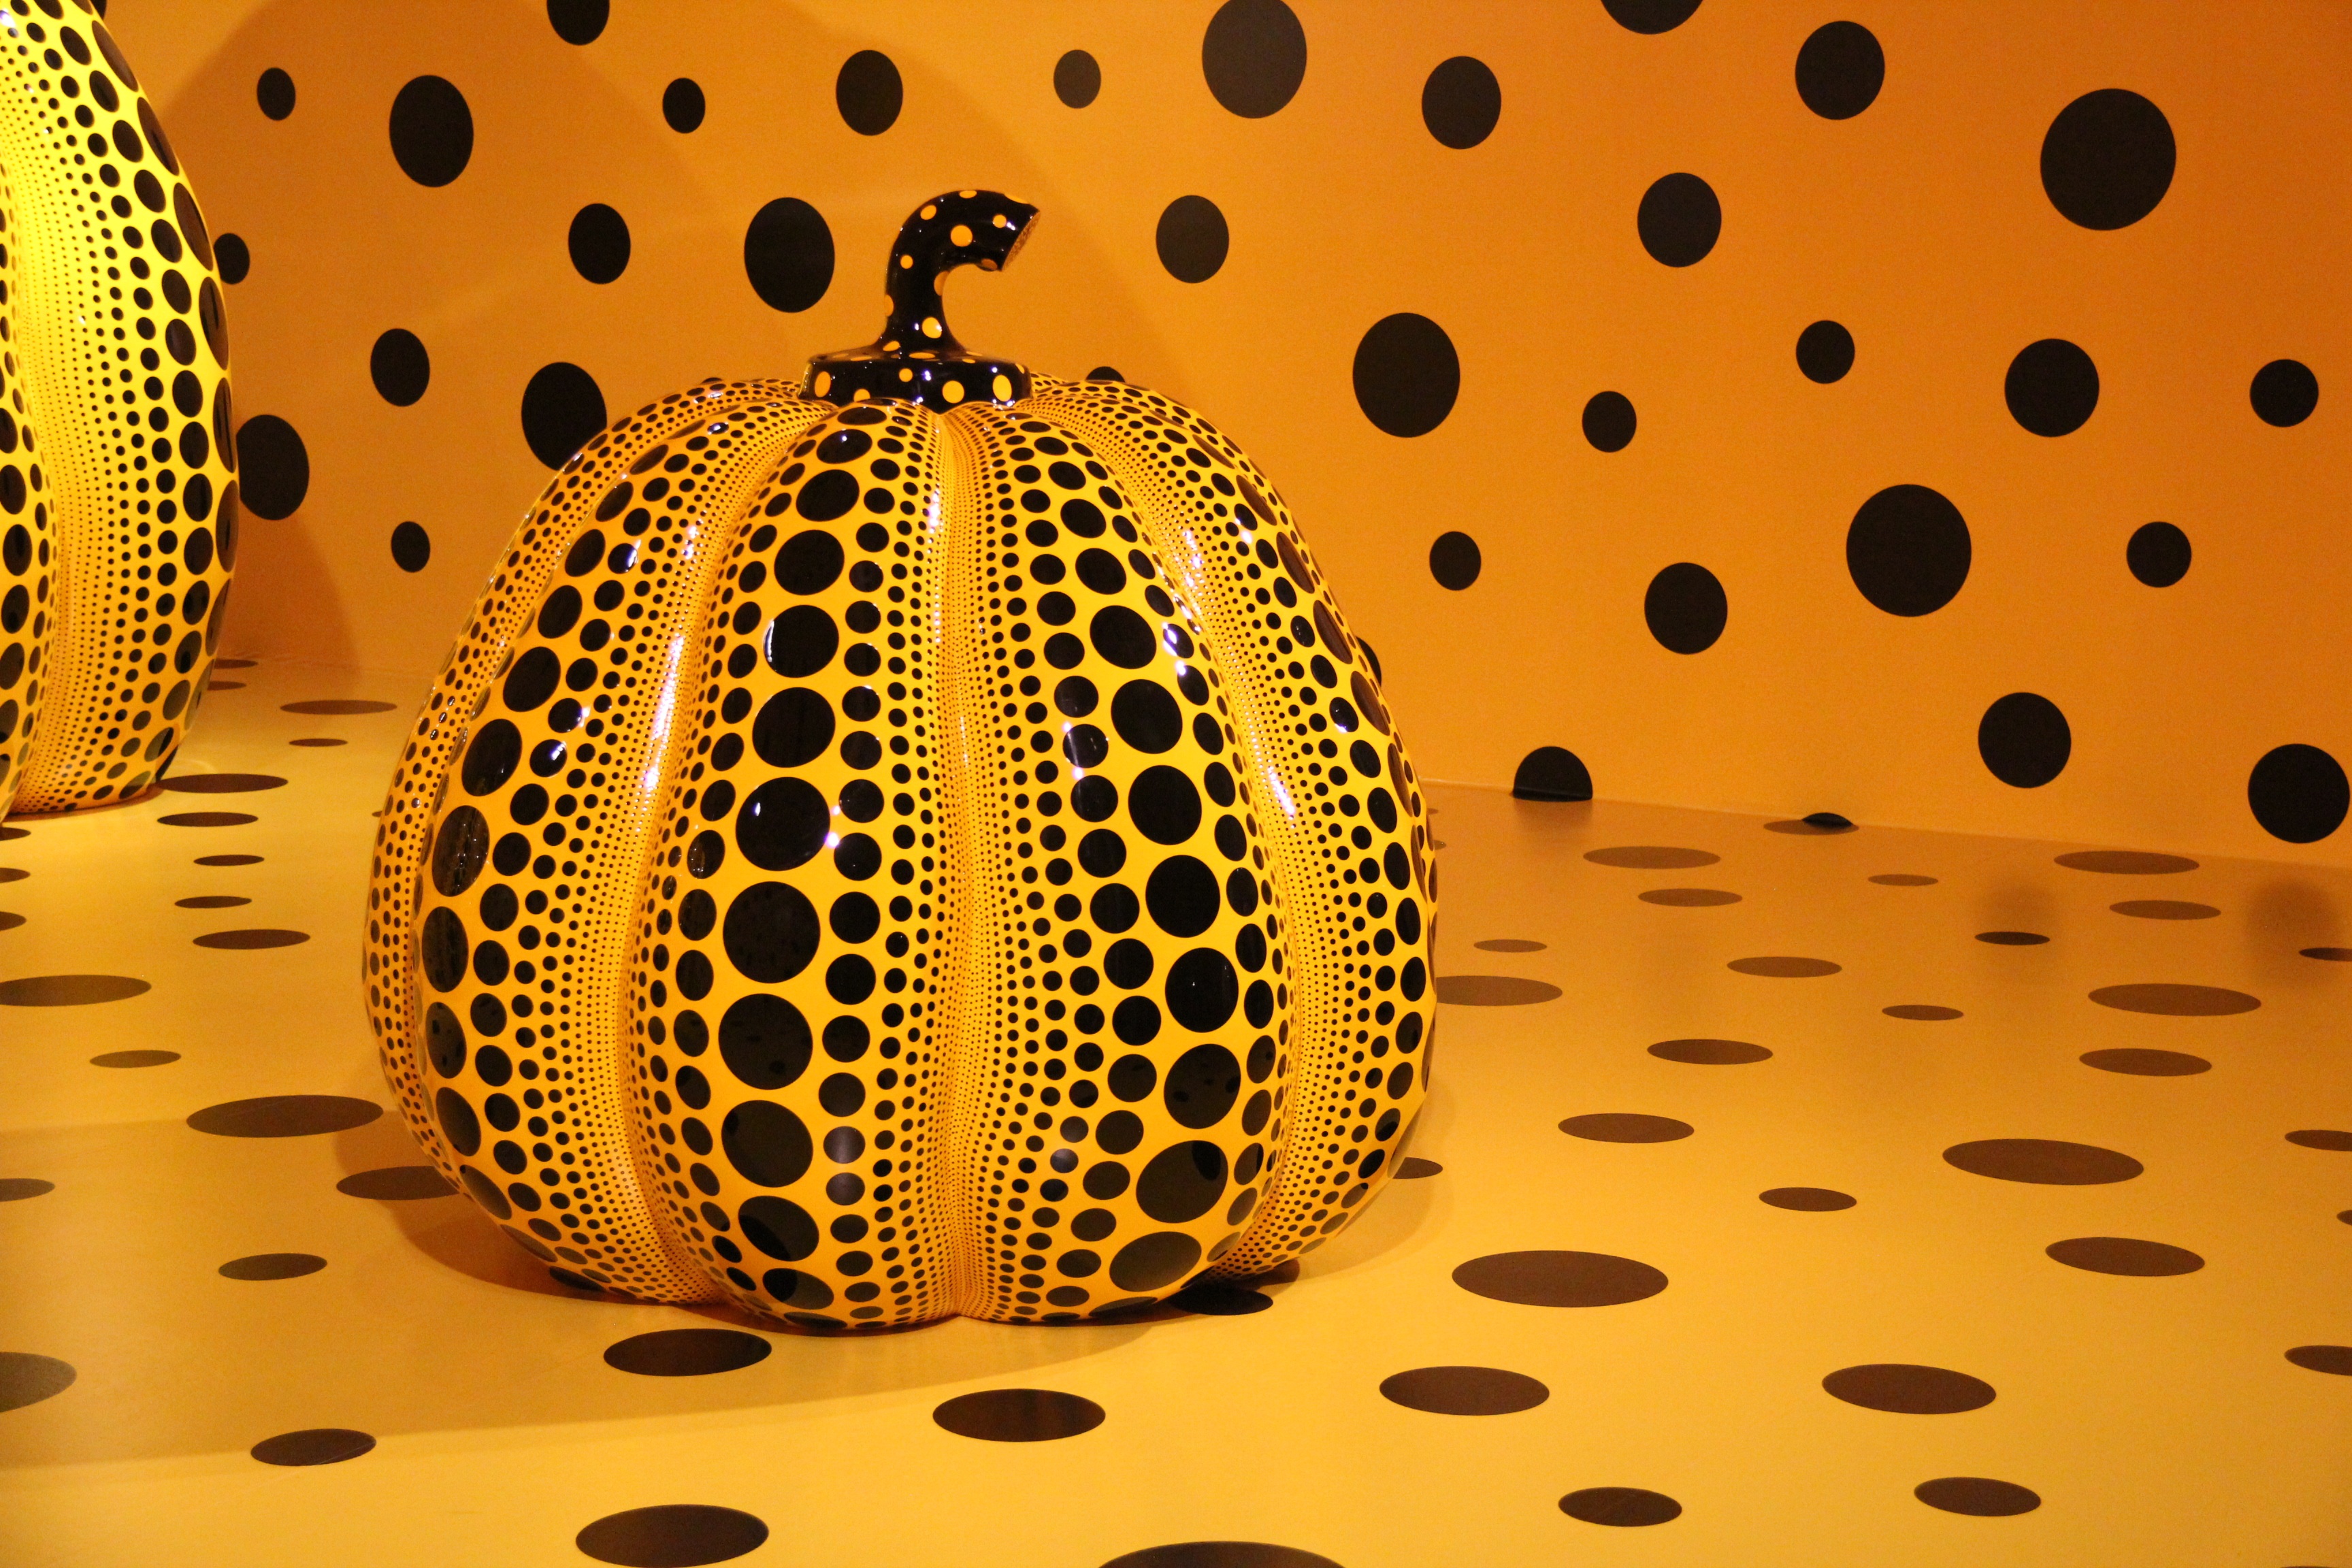
pattern, food, yellow, circle, sculpture, illustration, design, ball, shape, yayoi kusama, computer wallpaper, plastic pumpkin